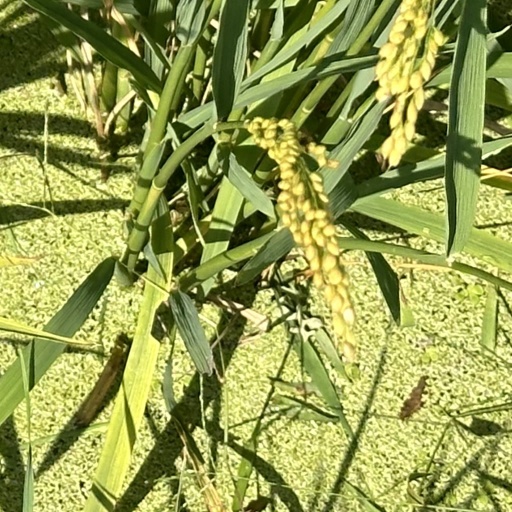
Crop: rice